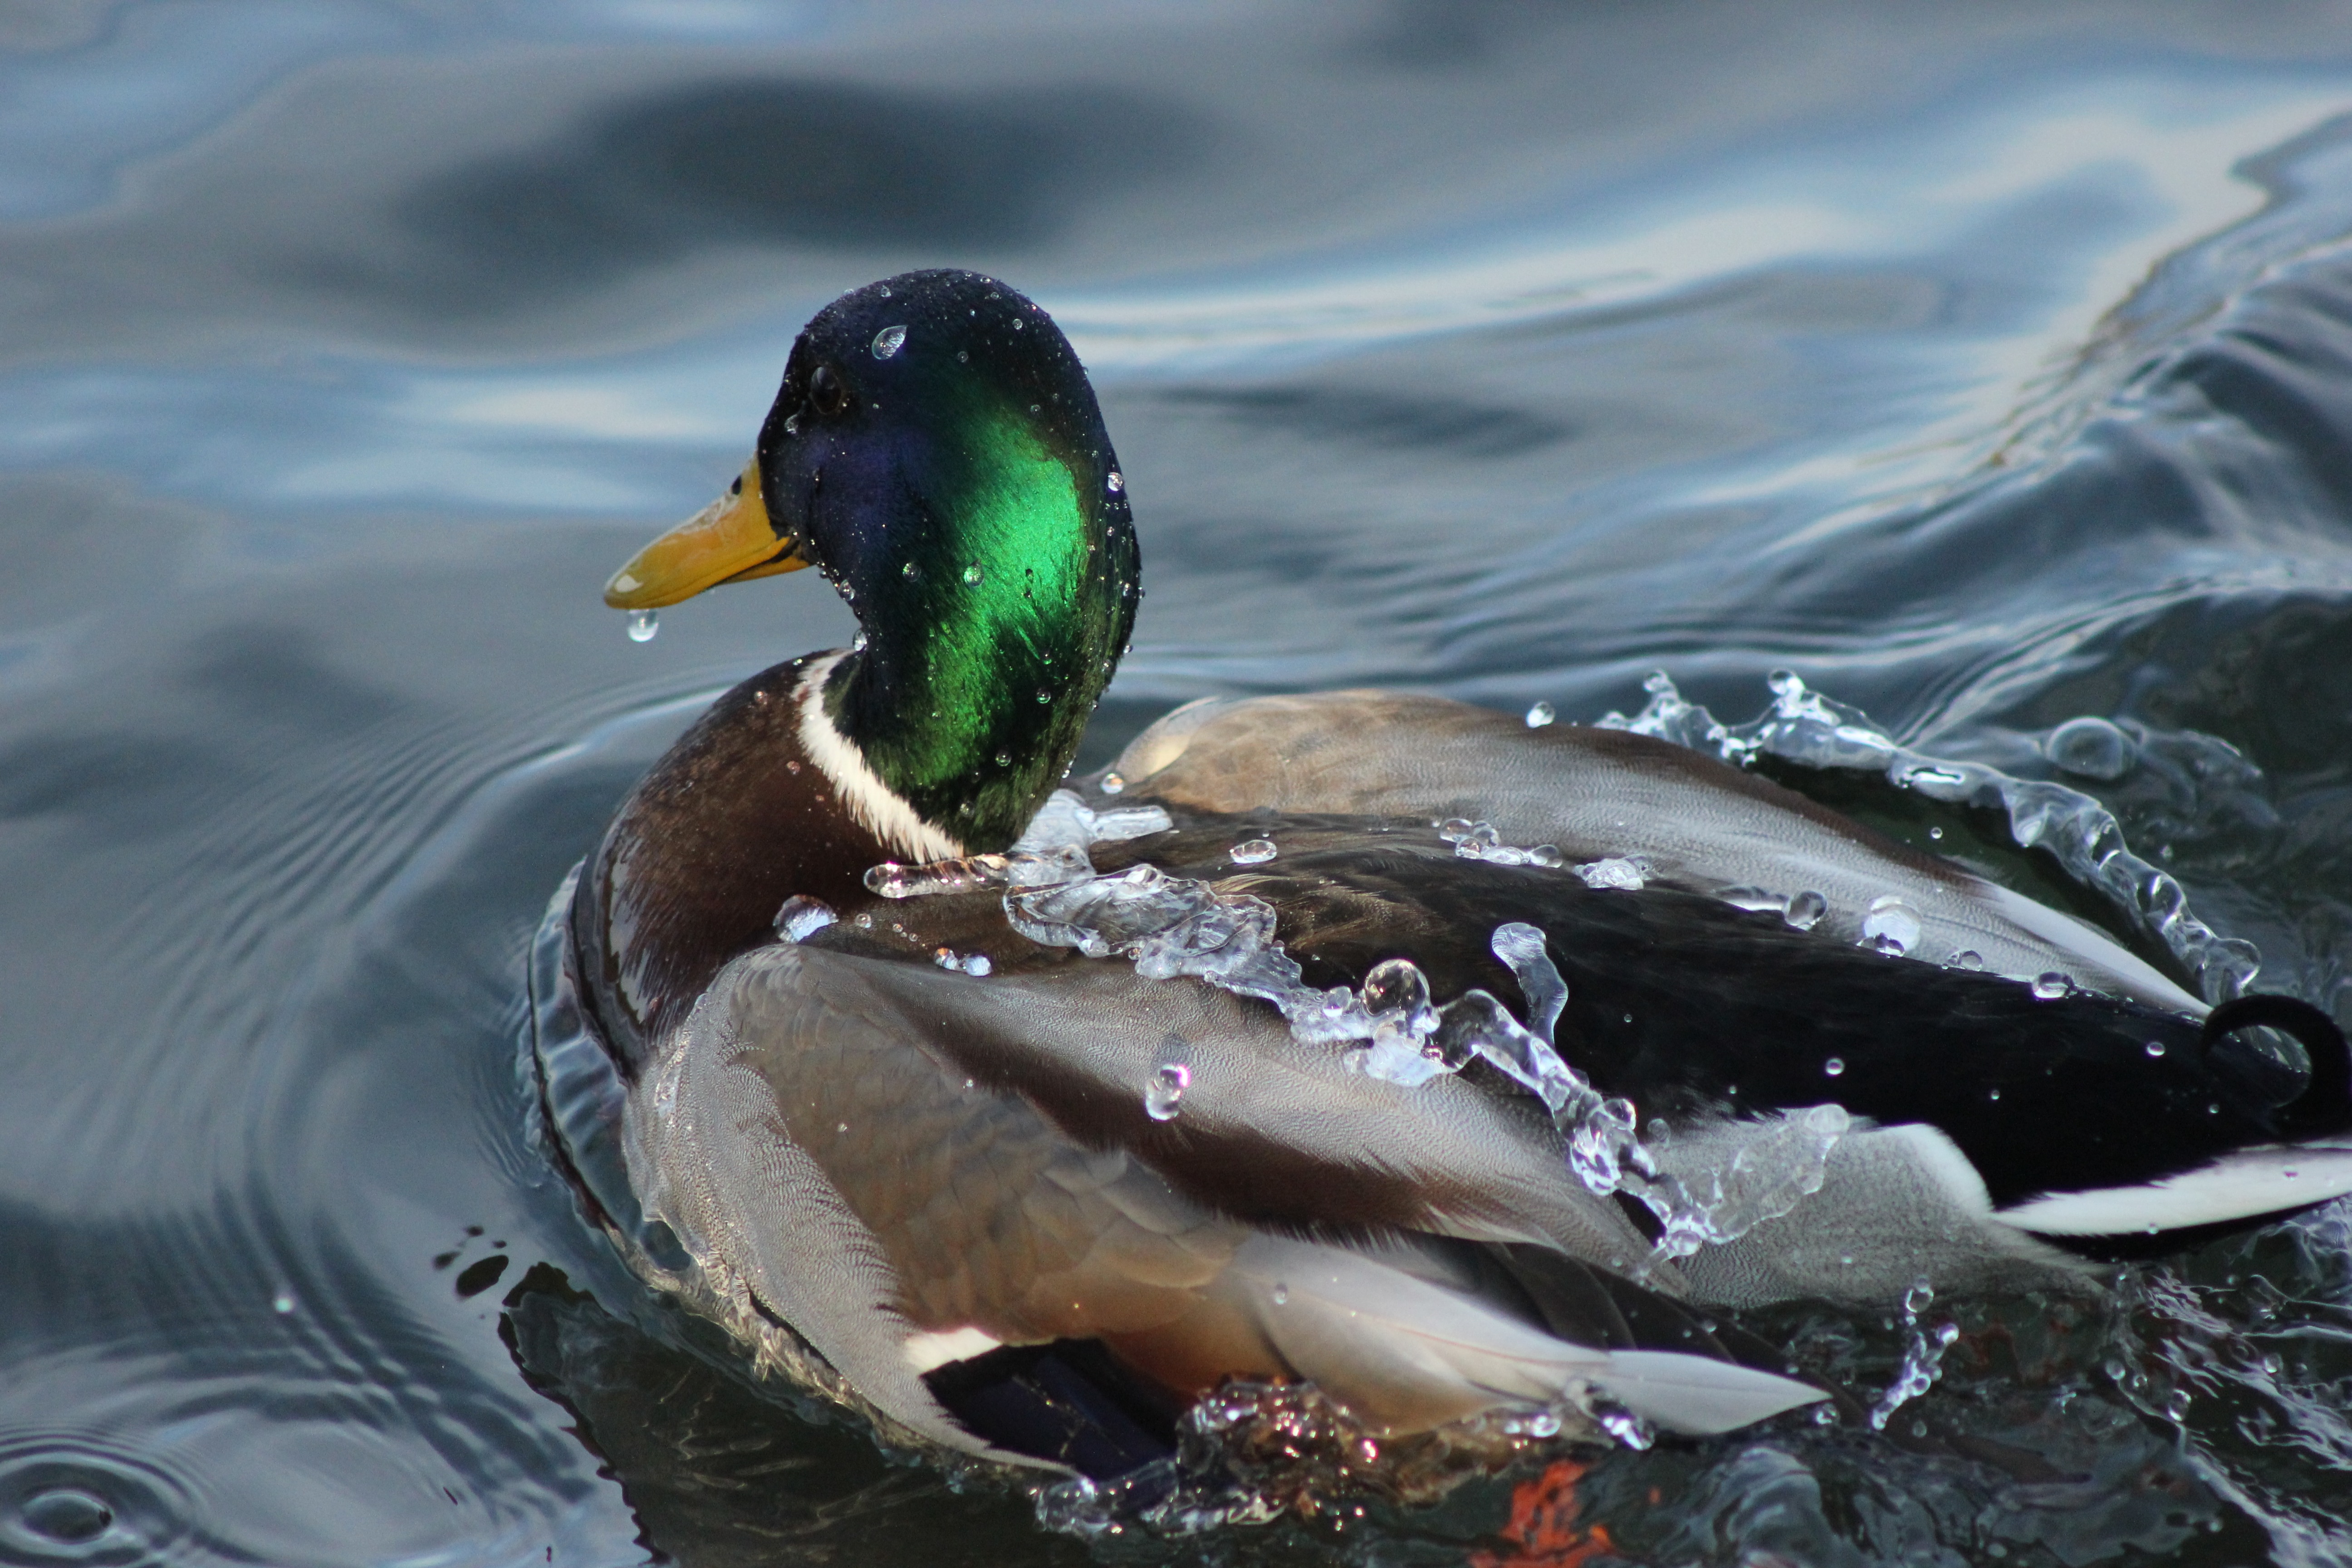
water, bird, lake, animal, wildlife, beak, fauna, drake, duck, vertebrate, waterfowl, water bird, animal world, mallard, canard, mergus, duck bird, ducks geese and swans, seaduck